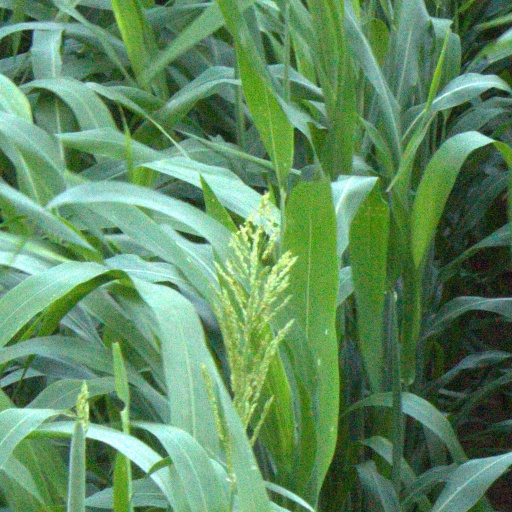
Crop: sorghum